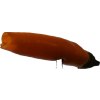
Label: pepper